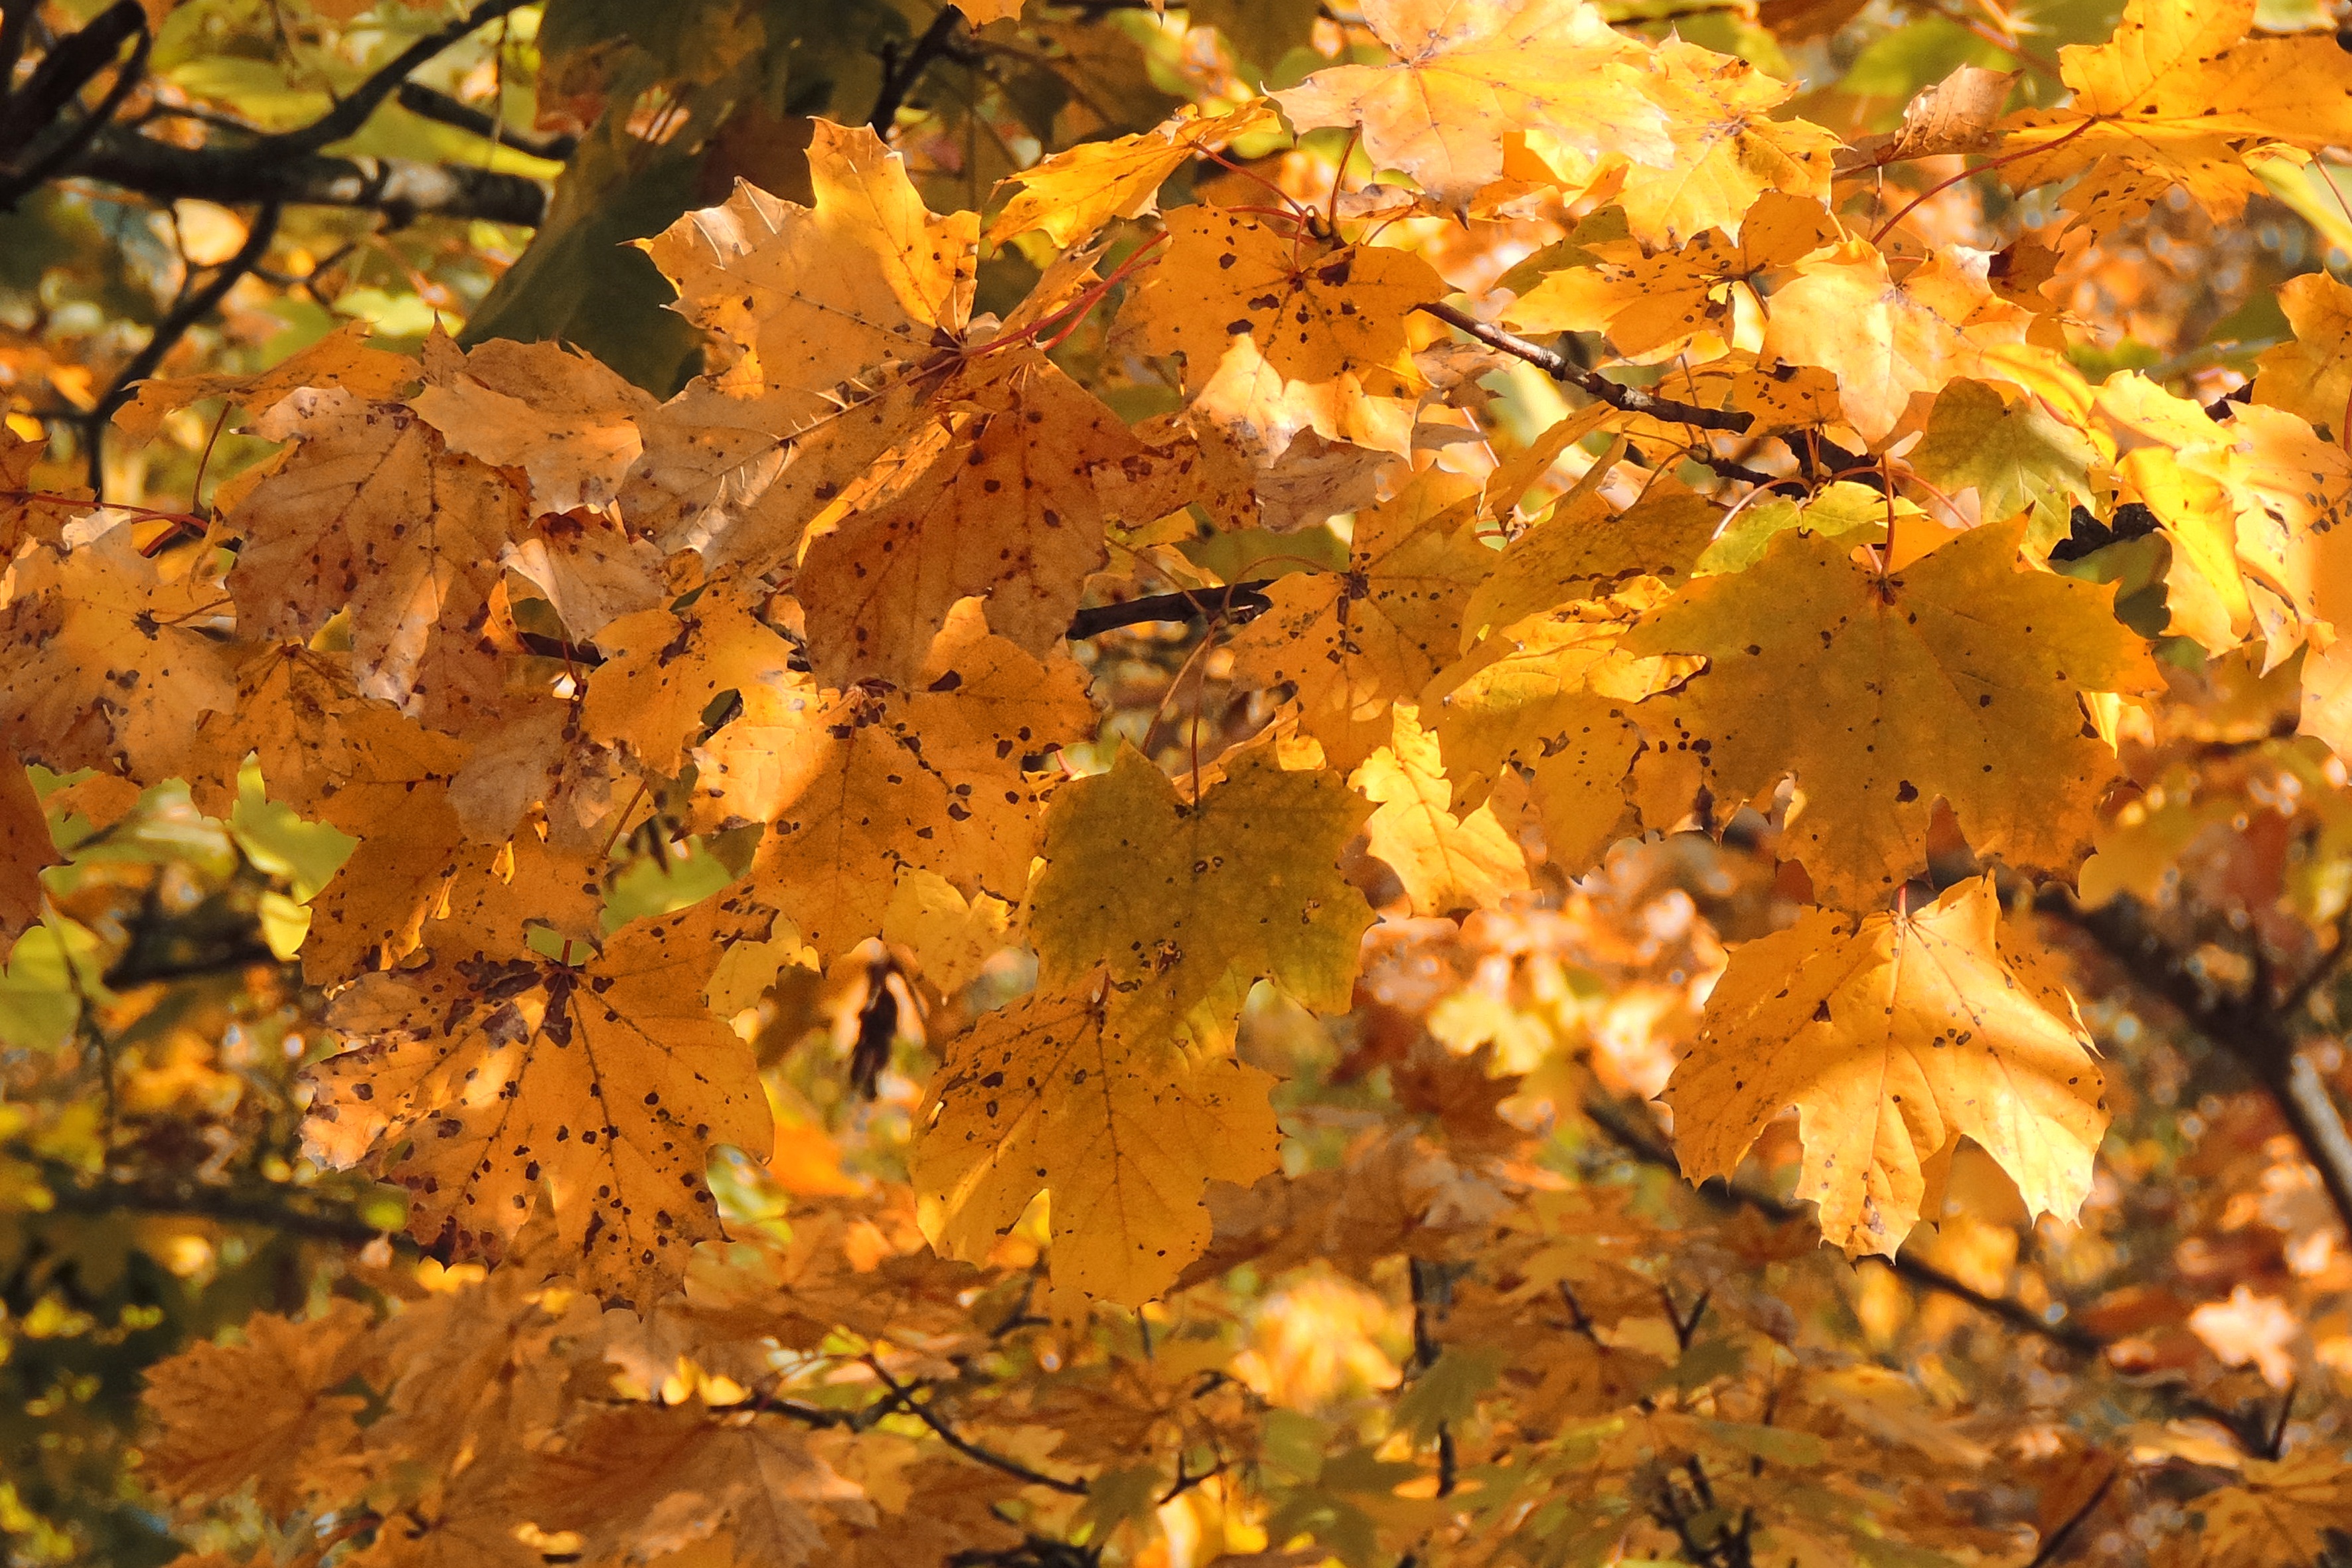
tree, branch, plant, sunlight, leaf, autumn, yellow, season, maple tree, maple leaf, leaves, deciduous, autumn leaf, fall color, fall foliage, golden autumn, flowering plant, autumn light, maidenhair tree, woody plant, land plant